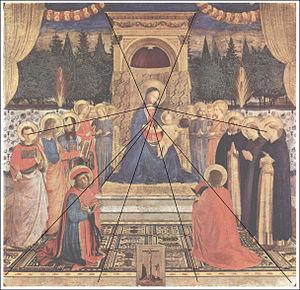
Schéma des lignes de forces sur la Pala di San Marco de Fra Angelico
La Pala di San Marco, dite aussi Compianto della Croce al Tempio, est une peinture à tempera sur panneaux de bois, réalisée par Fra Angelico aux environs de 1440.